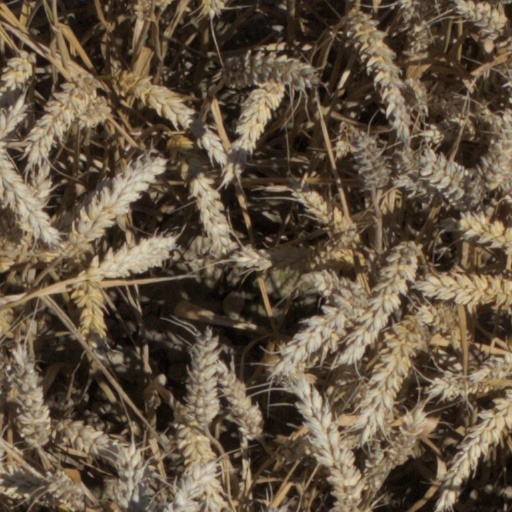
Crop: wheat